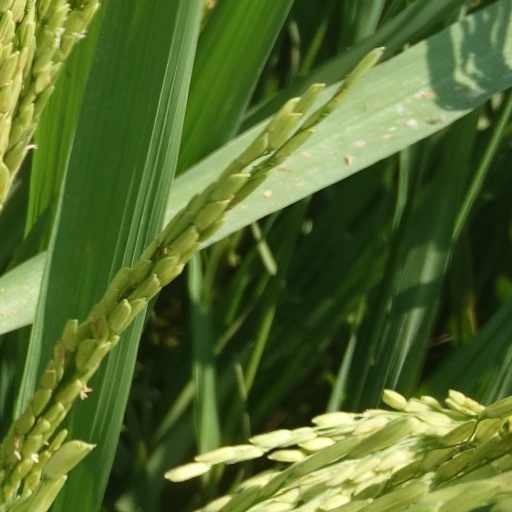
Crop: rice